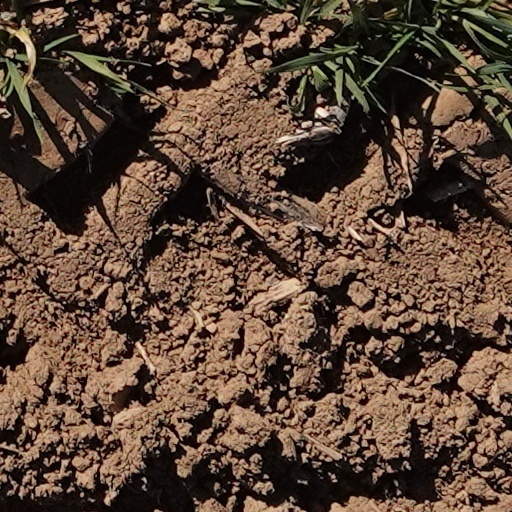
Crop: wheat